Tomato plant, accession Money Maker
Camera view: bottom (45 deg); turntable rotation: 90 degrees
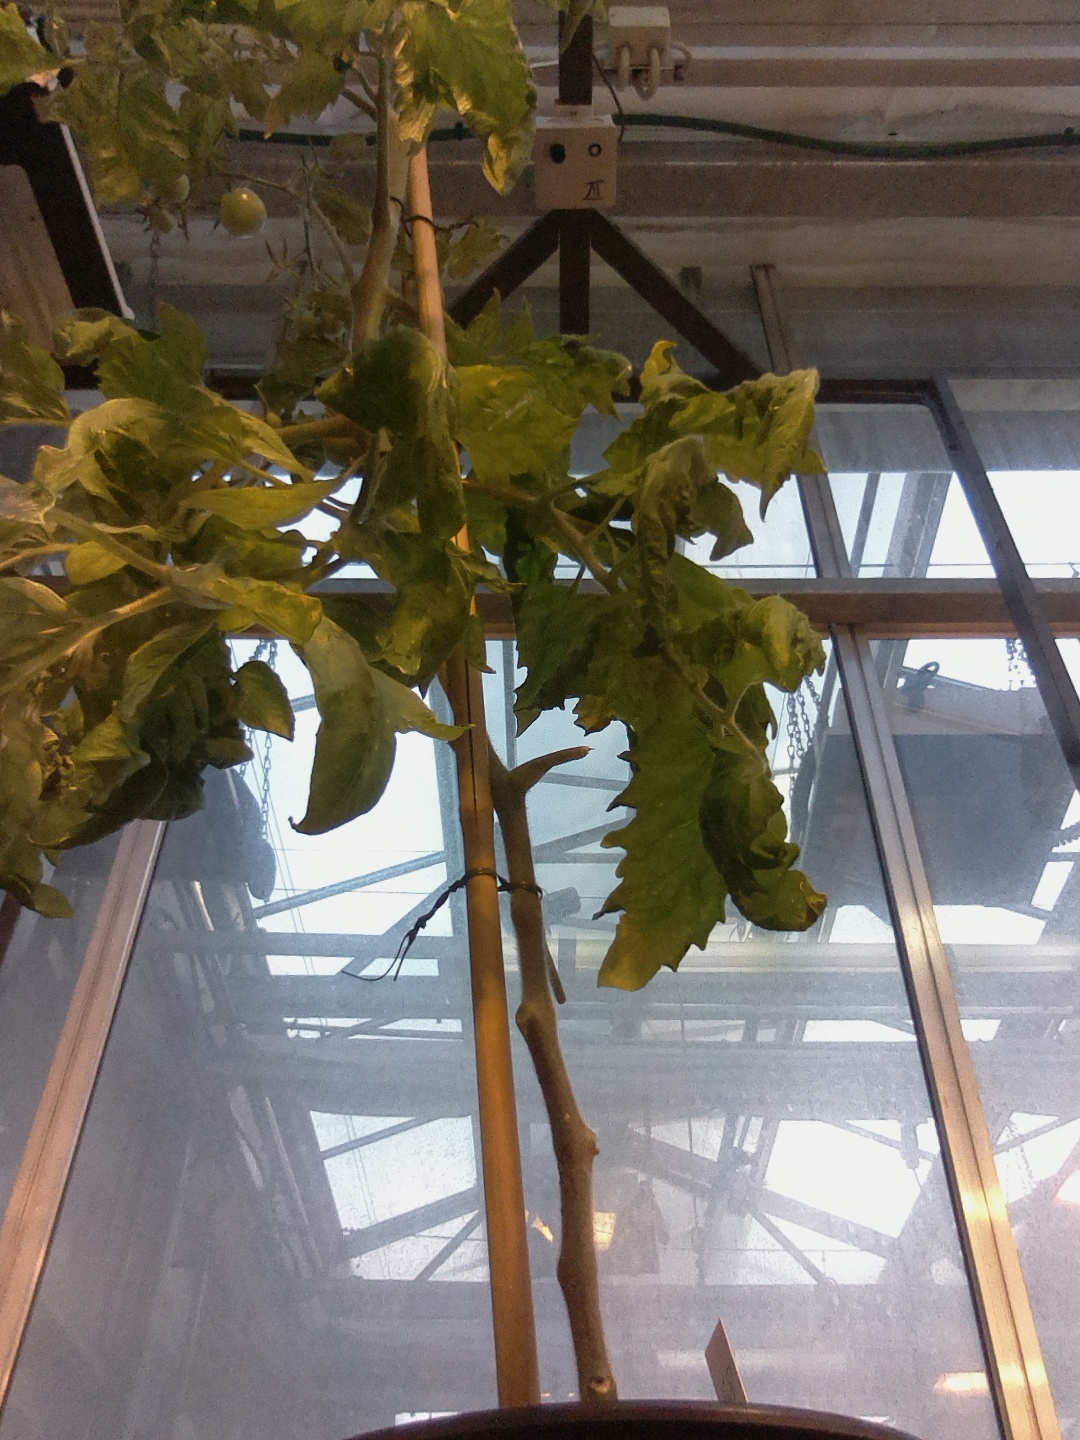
BBCH growth stage 75: 50%-60% of final fruit size